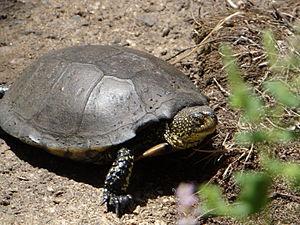
Cistude d'Europe (Emys orbicularis) au parc A Cupulatta, Corse
Le Château-d'Oléron est une commune du Sud-Ouest de la France, située dans le département de la Charente-Maritime. Ses habitants sont appelés les Casteloléronais et les Casteloléronaises, ou les Chapelains et les Chapelaines.